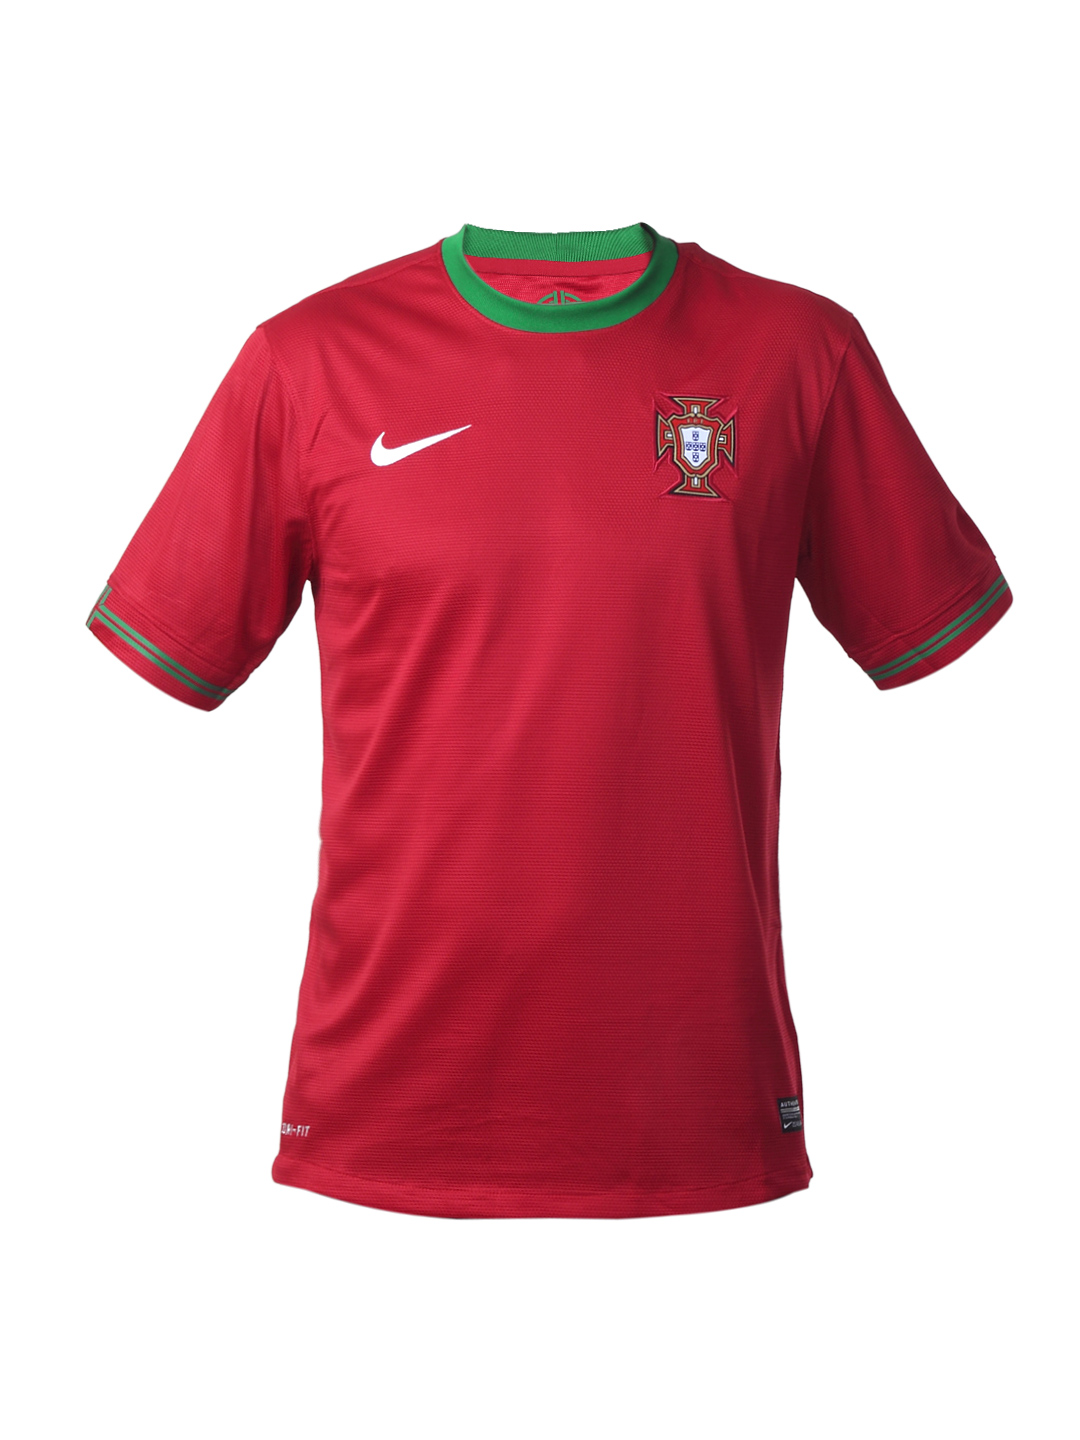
Nike Men Red Portugal Football Jersey
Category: Apparel / Topwear / Tshirts
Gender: Men
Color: Red
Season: Summer 2012
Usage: Sports